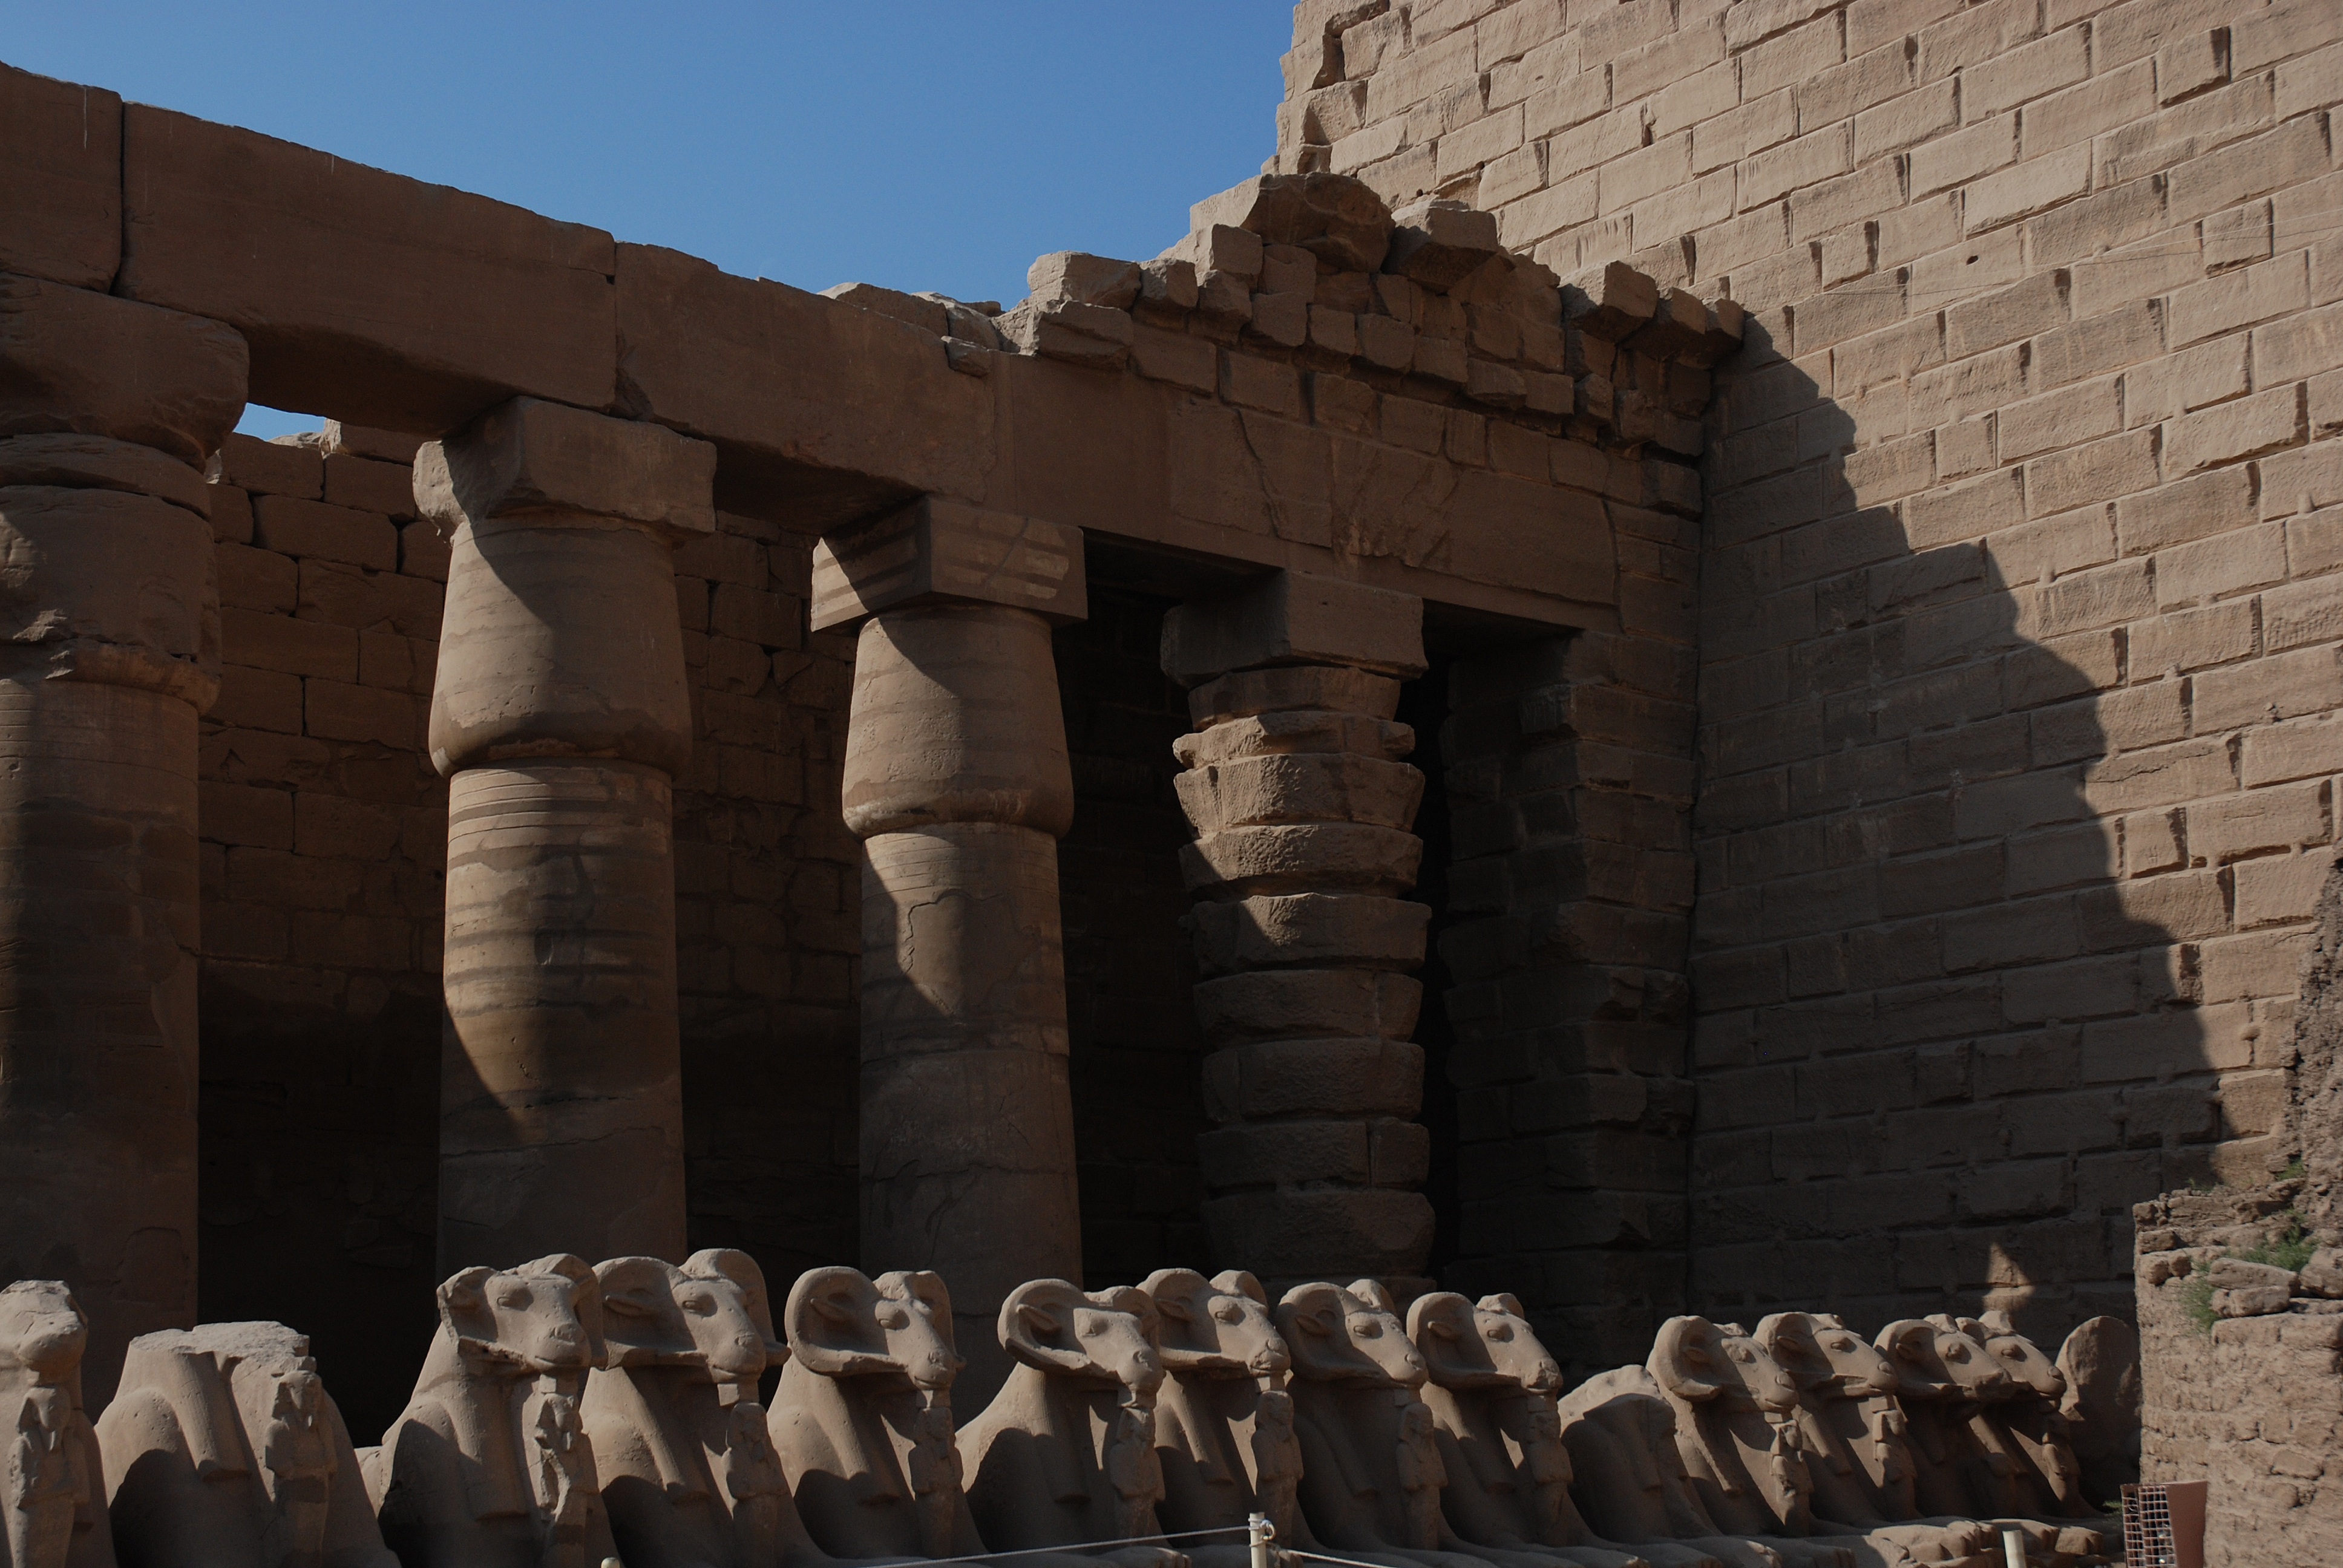
structure, old, wall, monument, summer, column, entrance, ancient, egypt, sculpture, temple, ruins, columns, archeology, history, historical, luxor, karnak, monuments, the stones, ancient history, egyptian temple